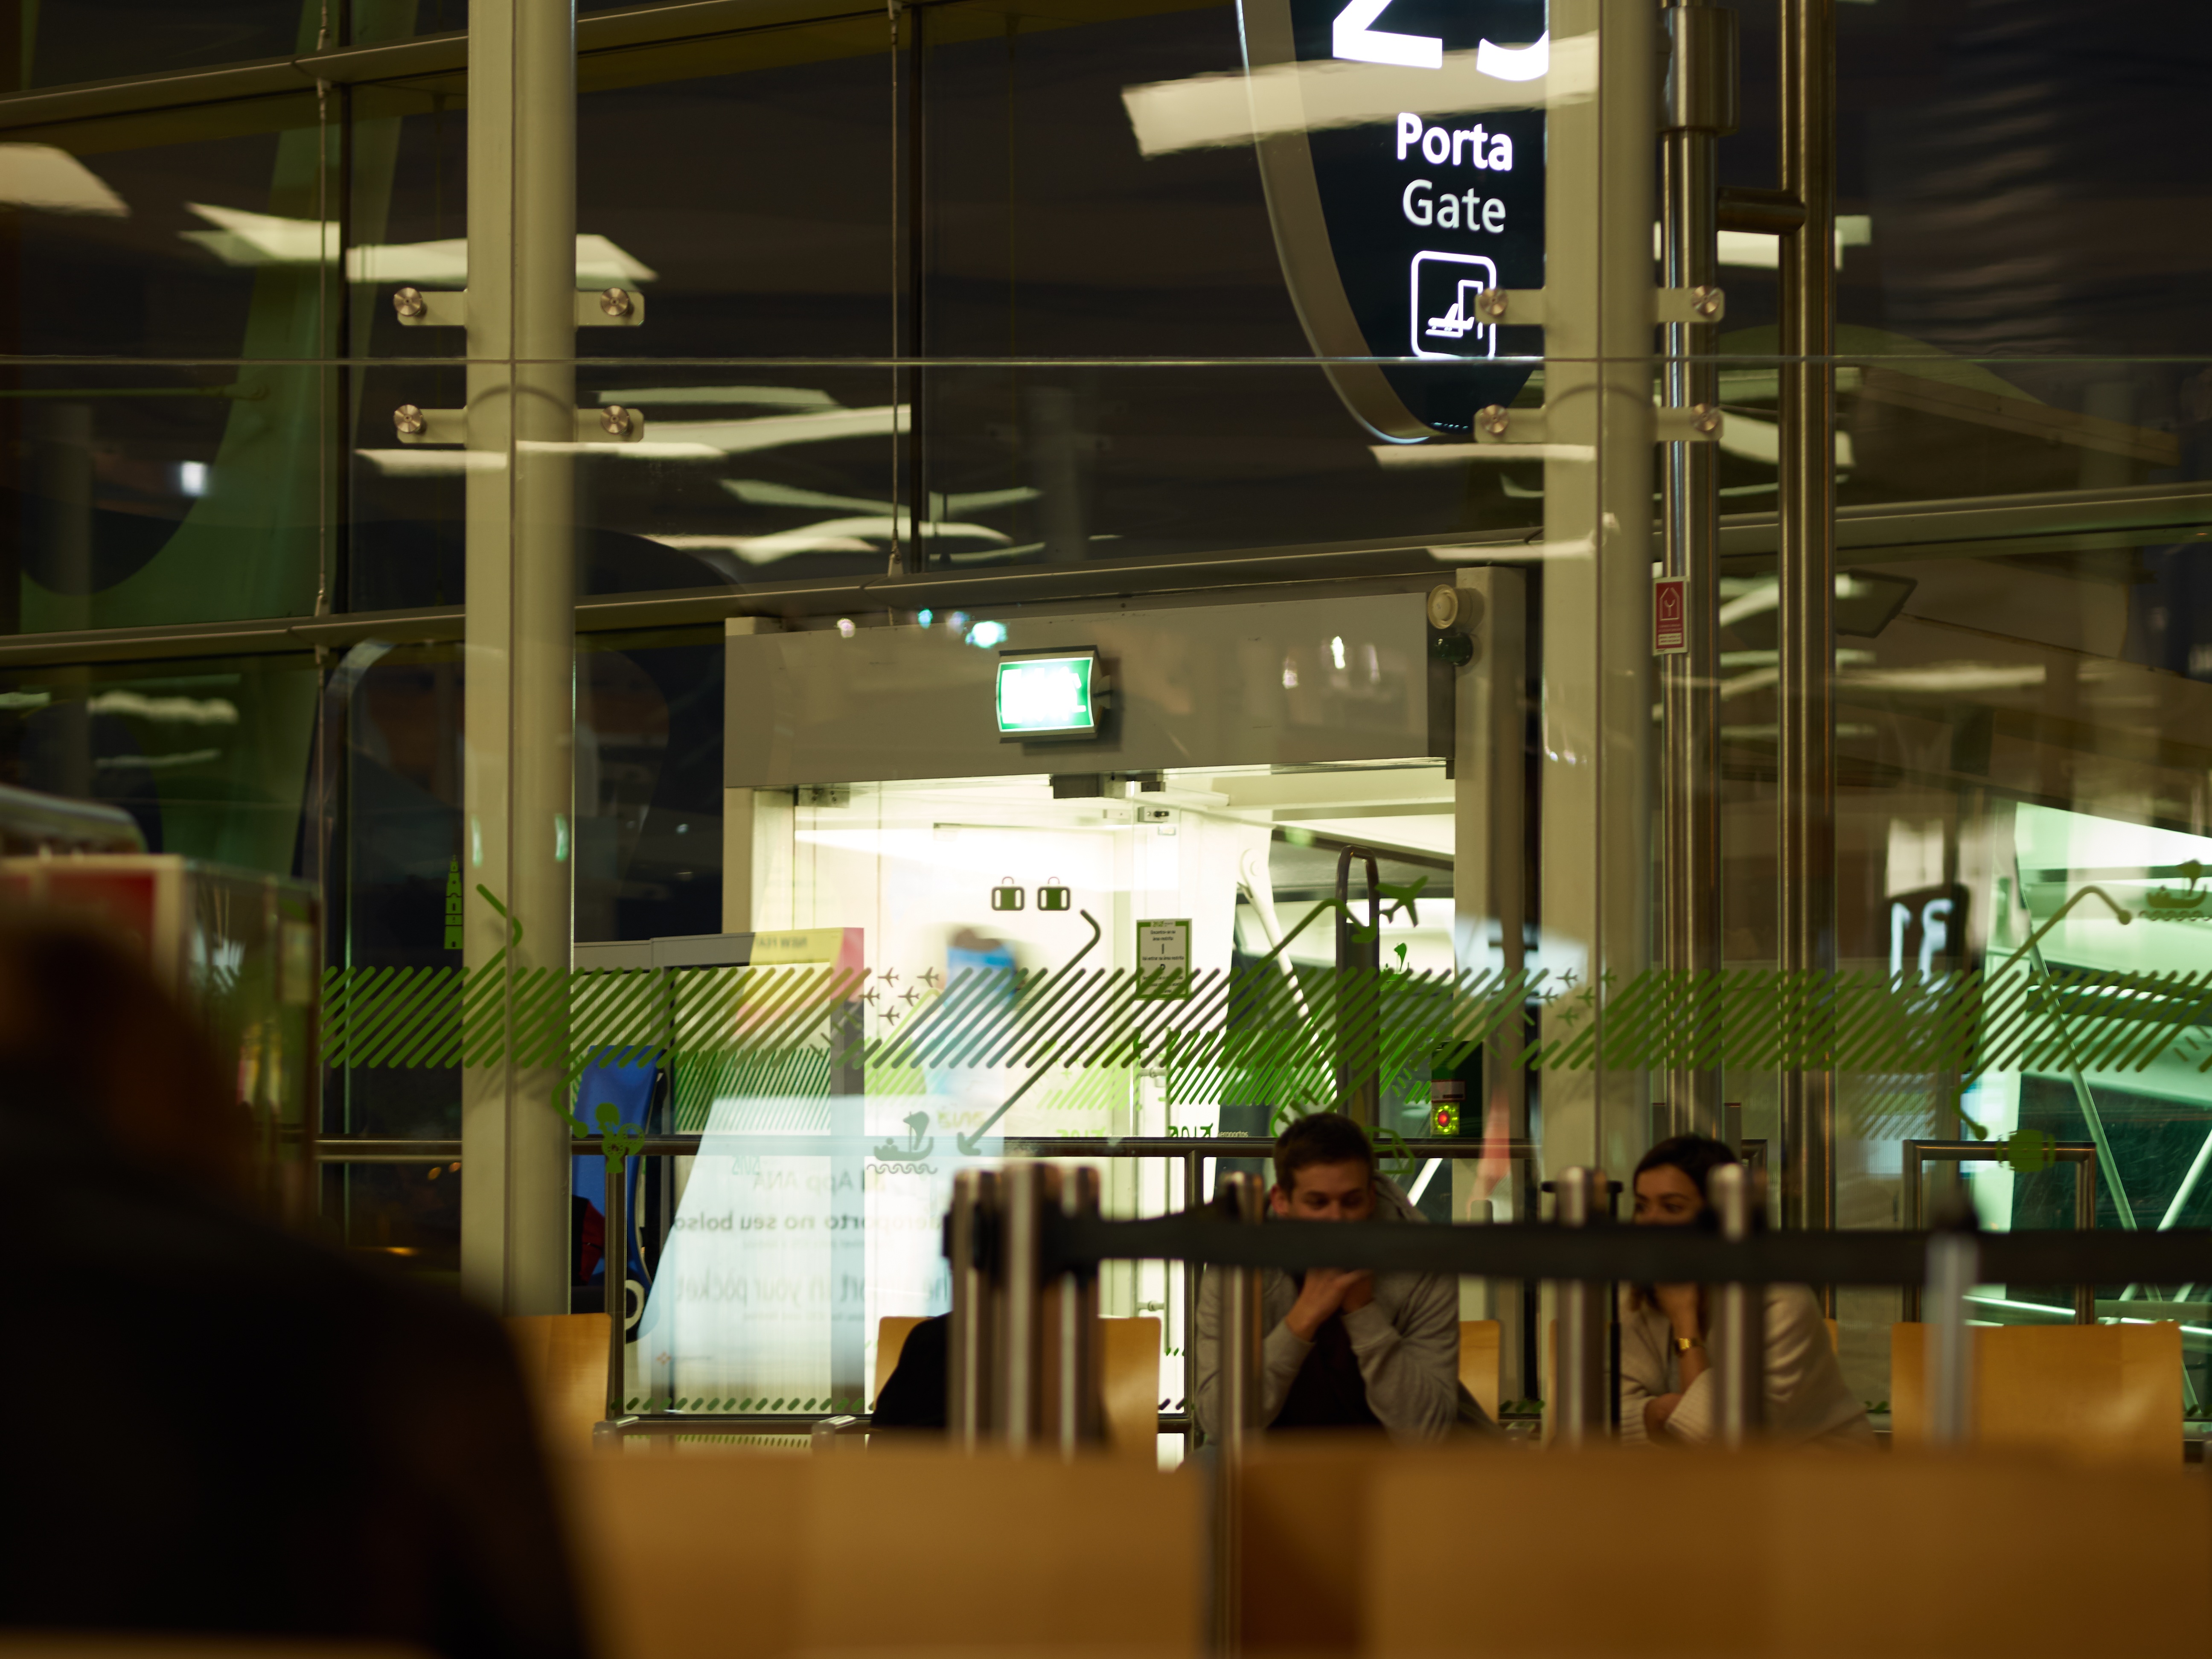
night, restaurant, lighting, interior design, design